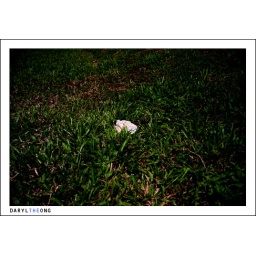
A block of stone found in one big field of green grass